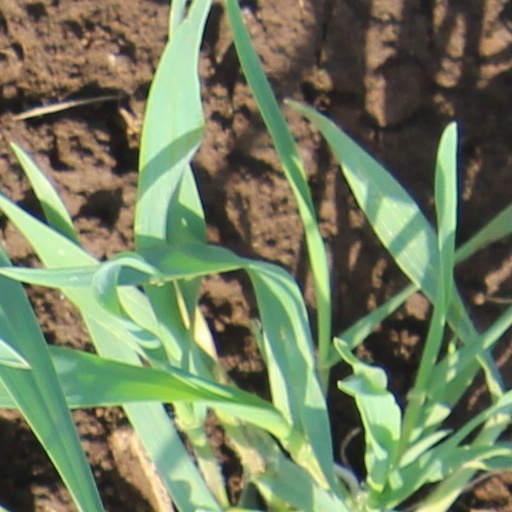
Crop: wheat